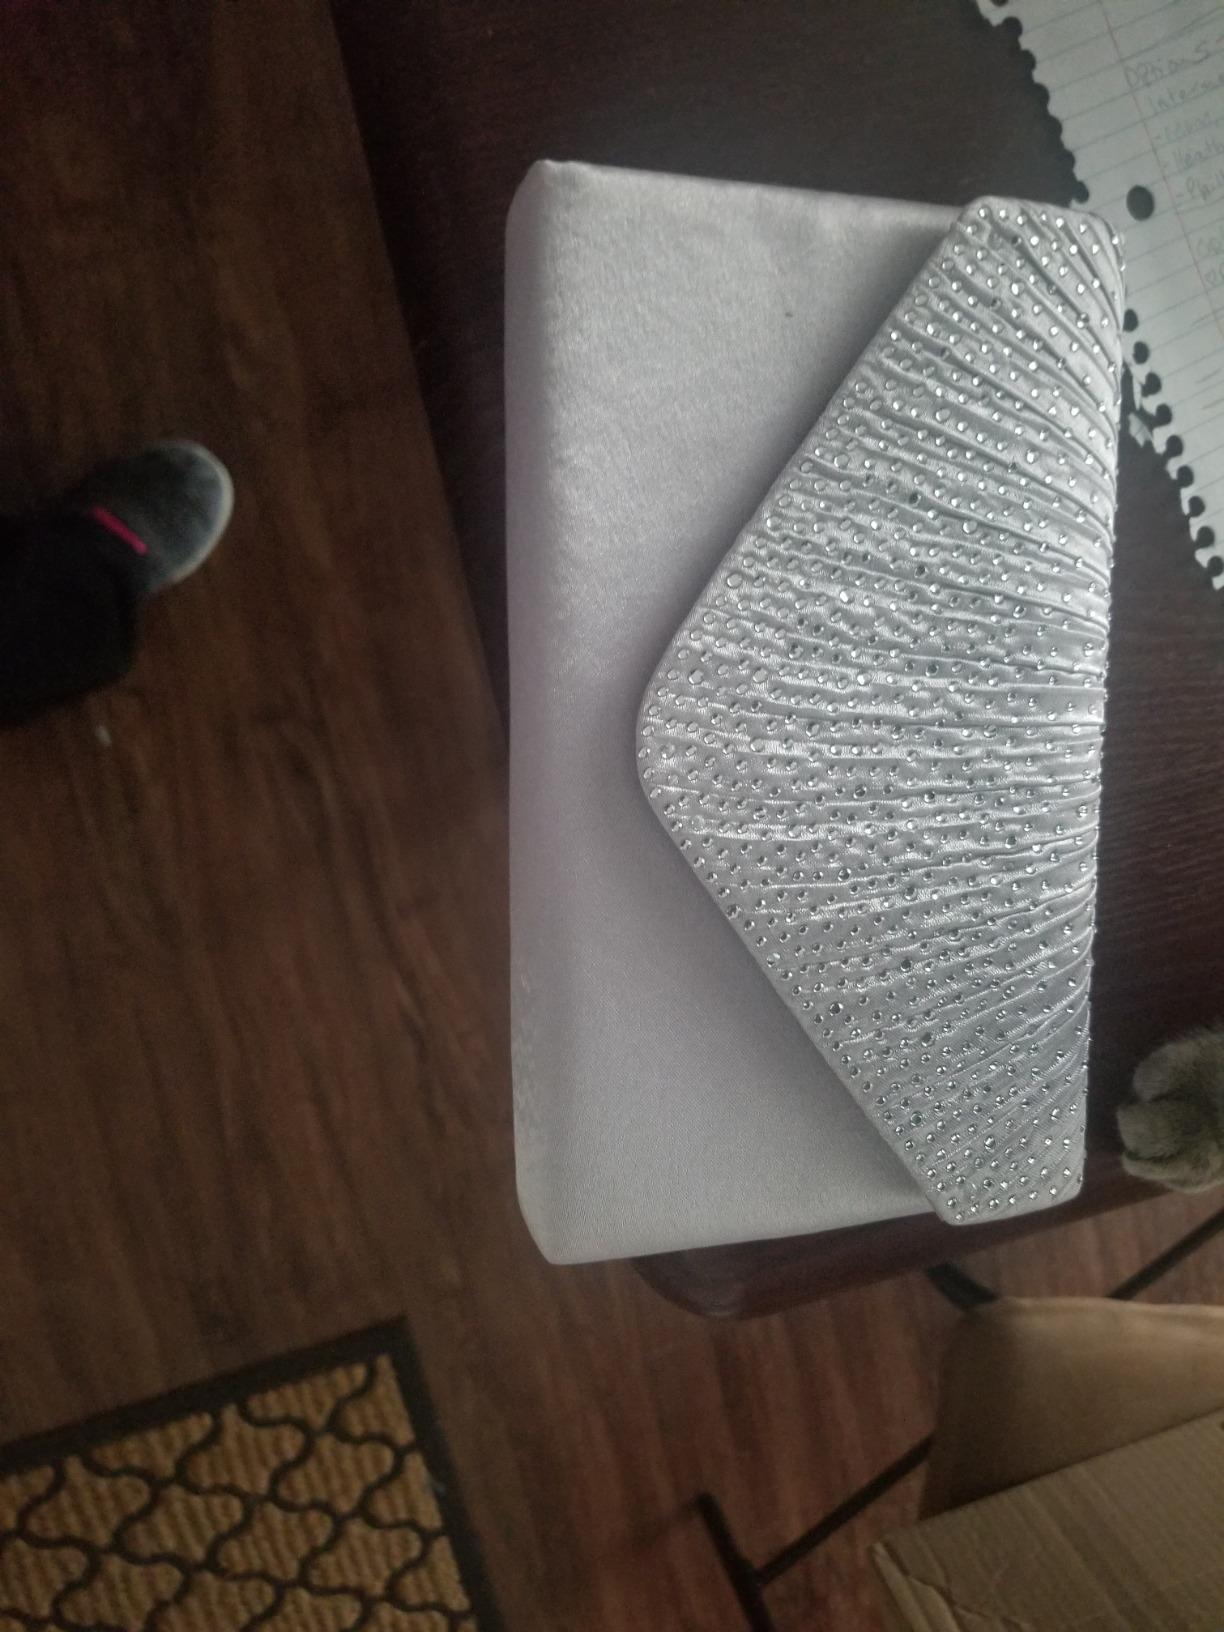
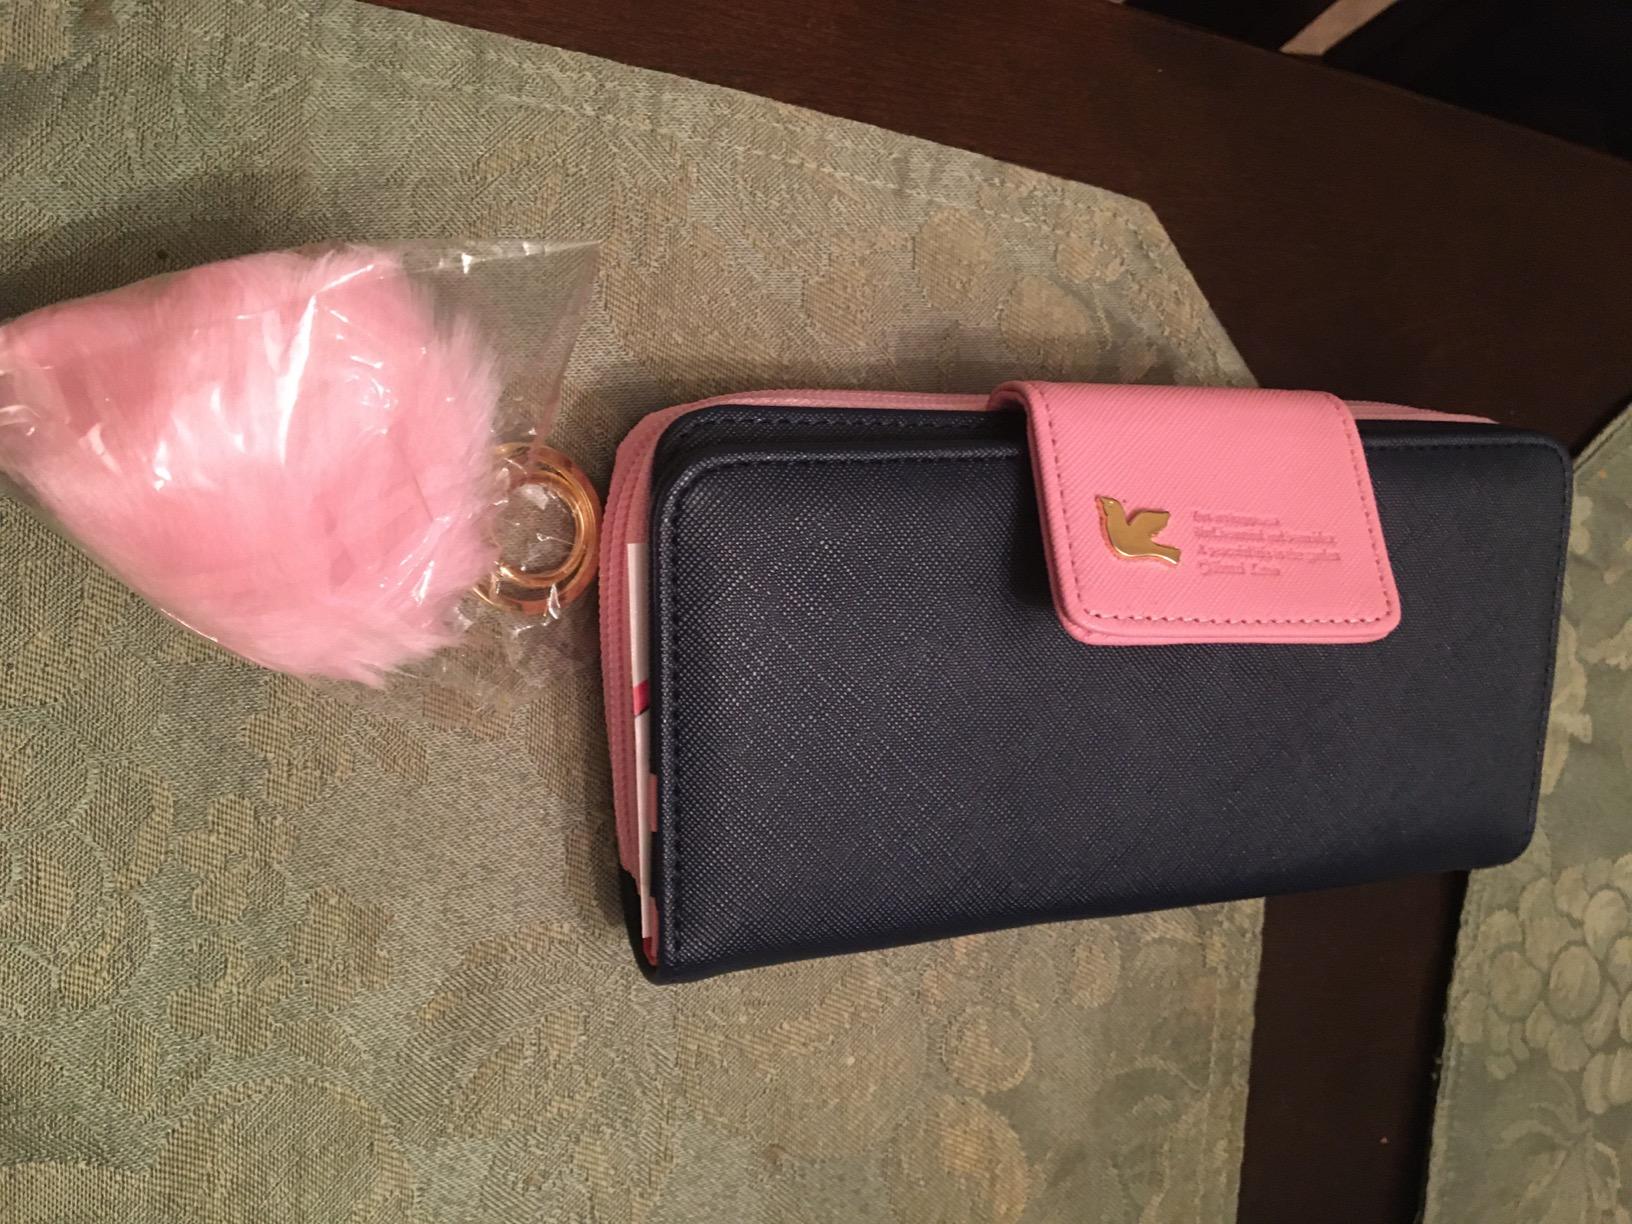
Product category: accessories_handbag
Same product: no